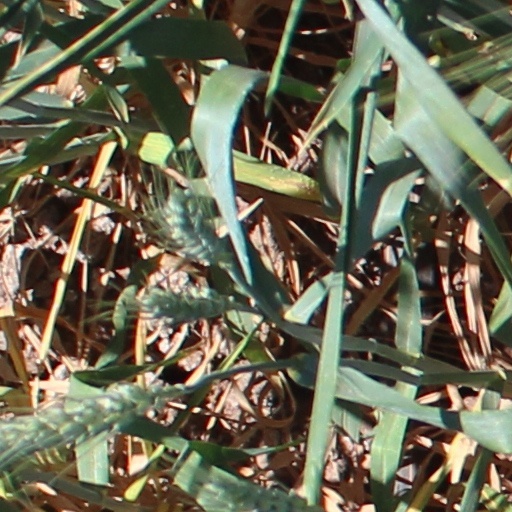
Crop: wheat